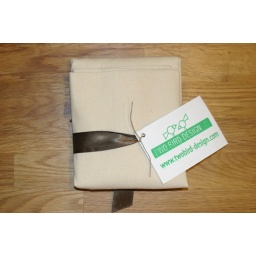
Wedding party favors created by TwoBird-Design. Shopping bags with custom leaf print screen printed.